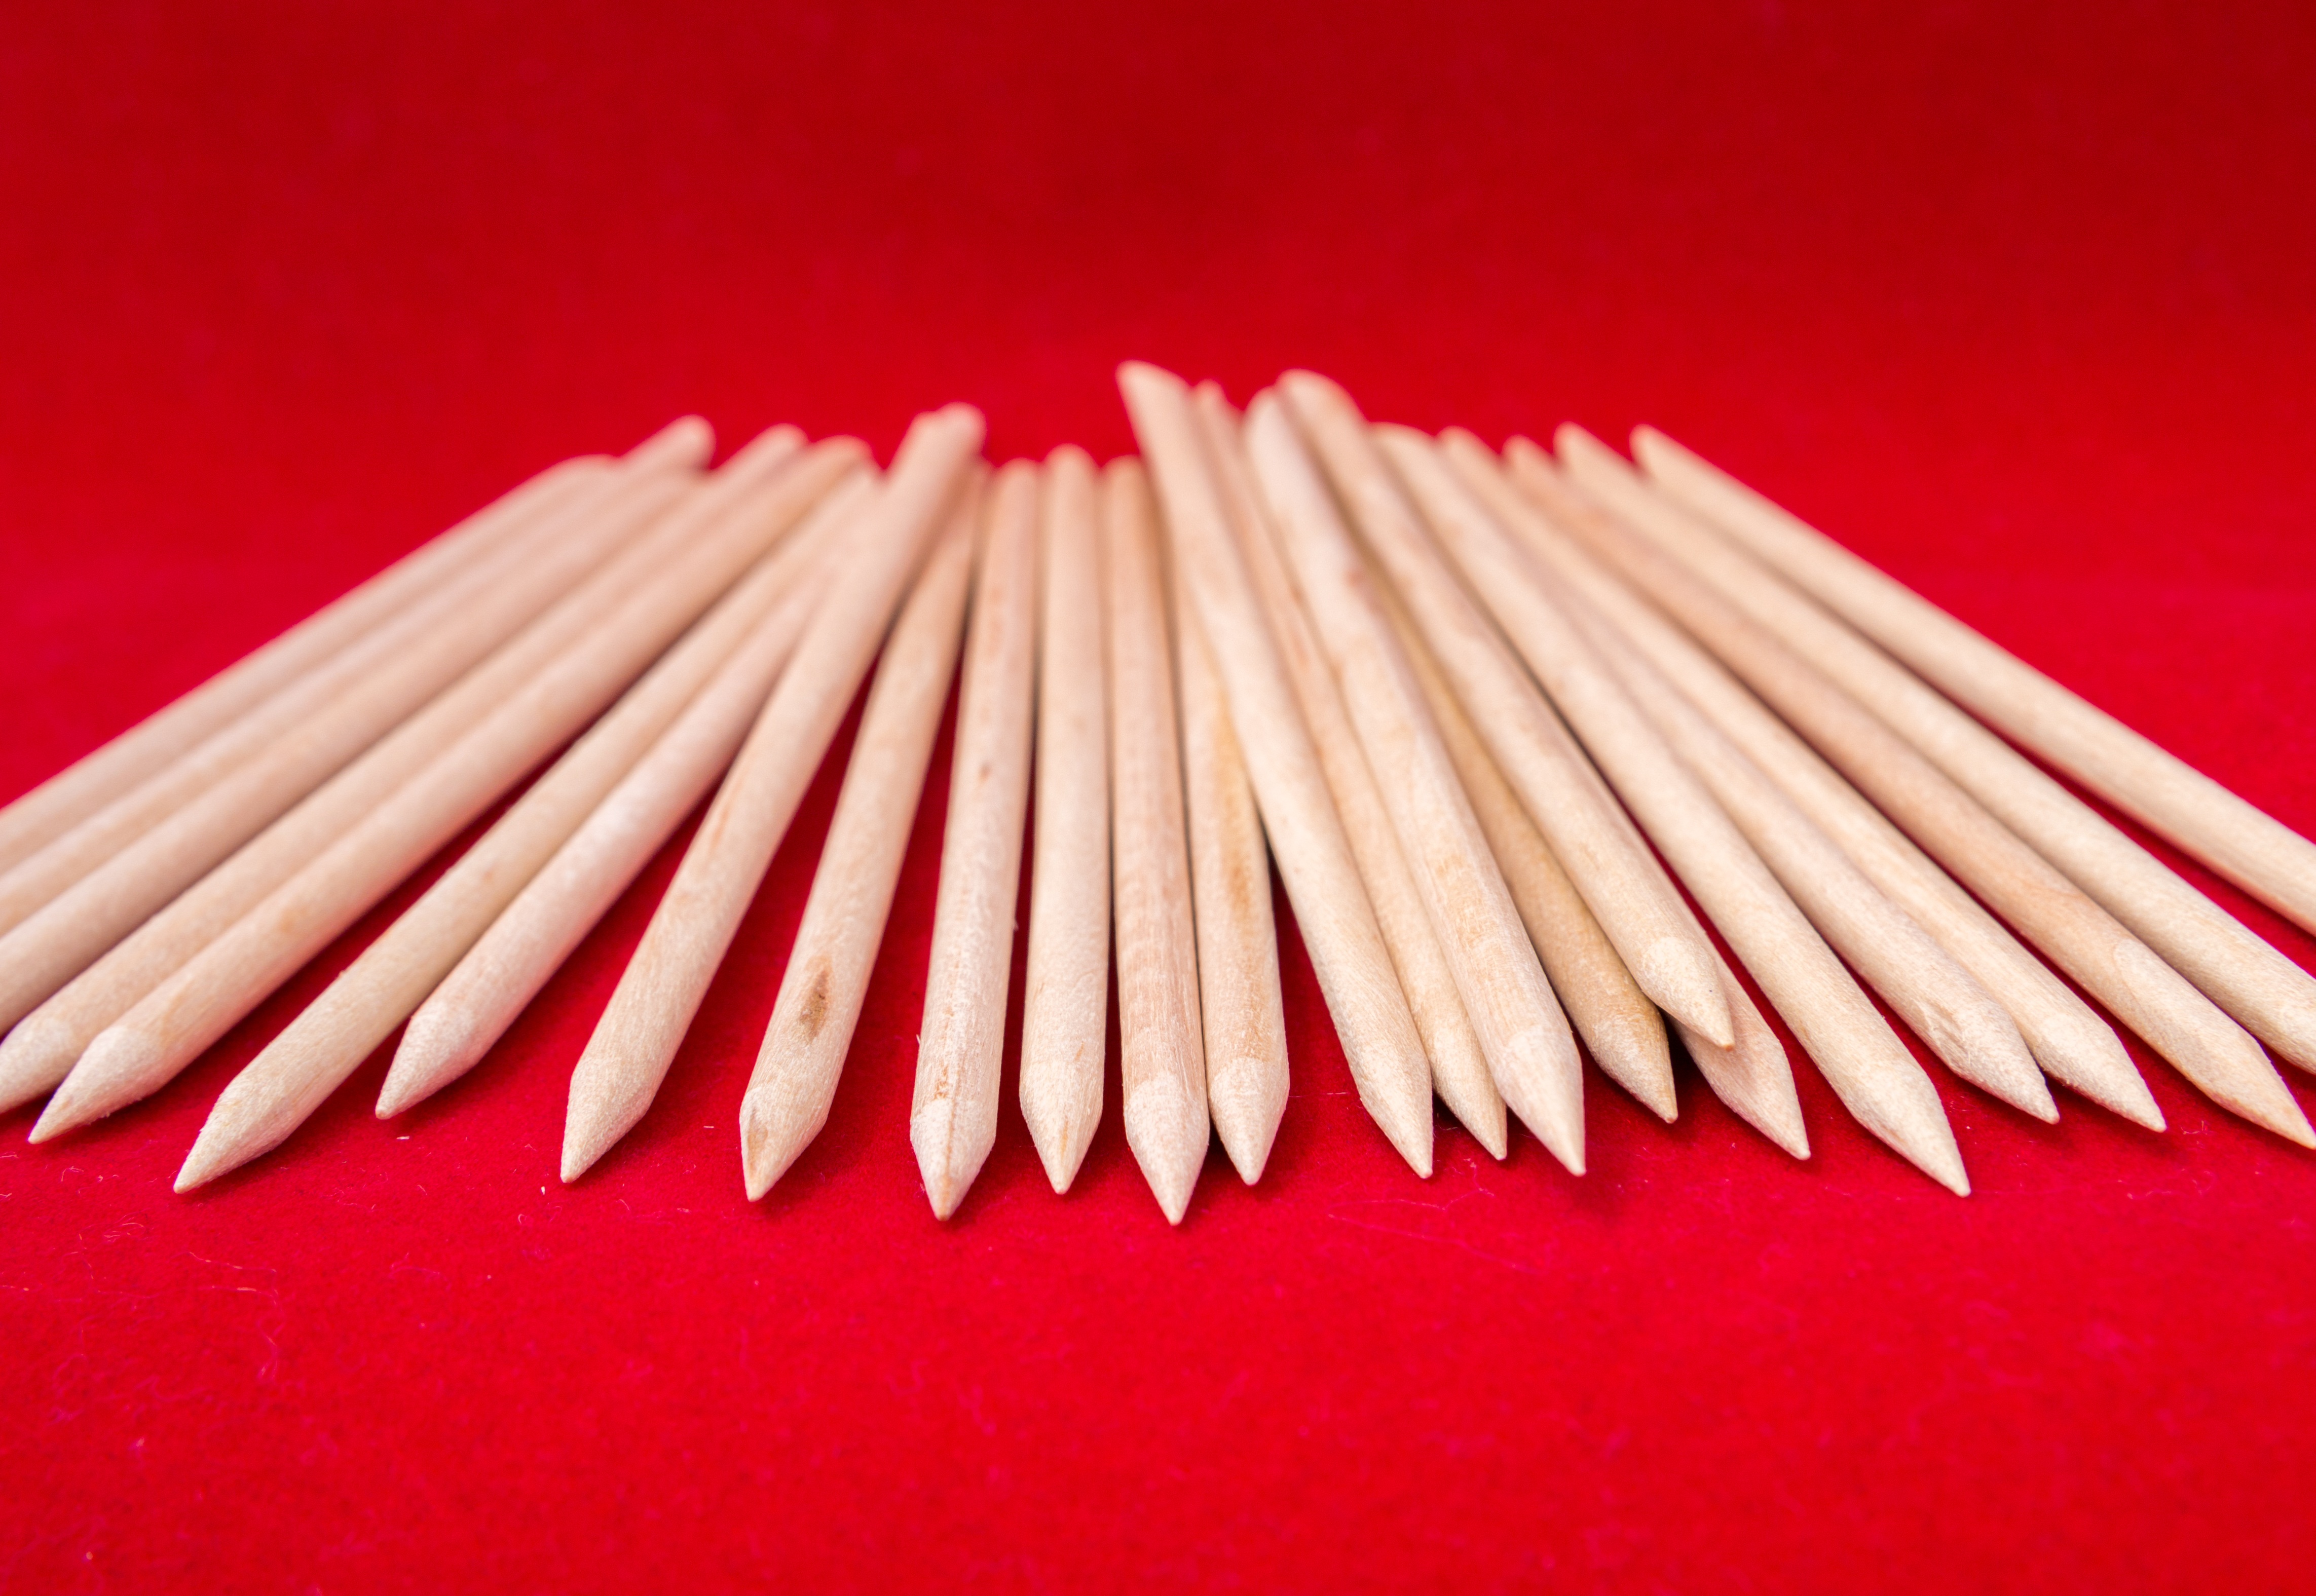
texture, petal, red, manicure, art, design, bright, beautiful, origami, pedicure, hand care, toothpicks, wooden background, red background, origami paper, wooden sticks, orange sticks